Roselle Catholic High School

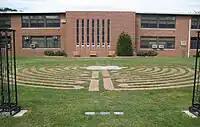
RCHS Labyrinth in the school's courtyard

At the center of the school's courtyard is a spiraling brick walkway called the Roselle Catholic High School Labyrinth. The labyrinth is made of 8,000 bricks and was constructed in the summer of 2008 to commemorate Roselle Catholic's 50th anniversary as a school.